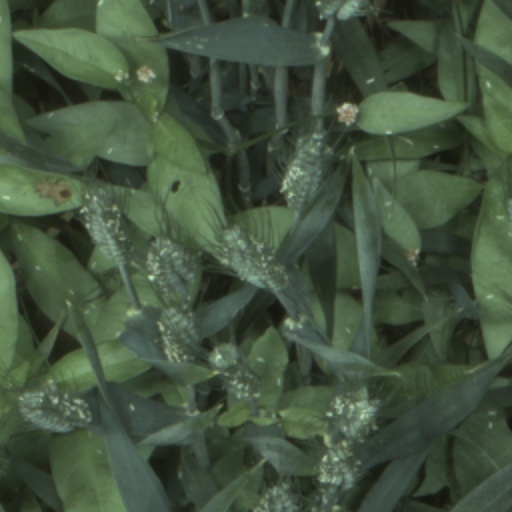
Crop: wheat